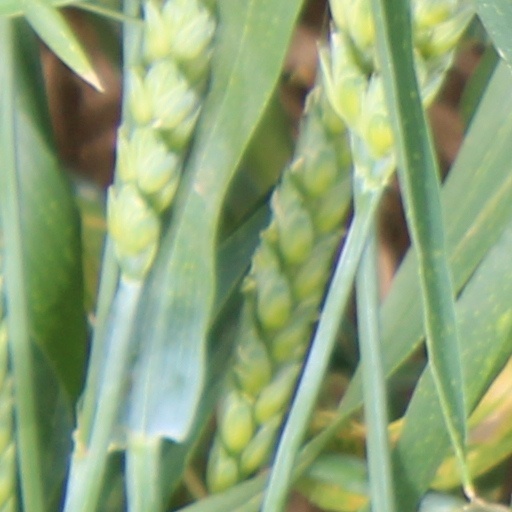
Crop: wheat